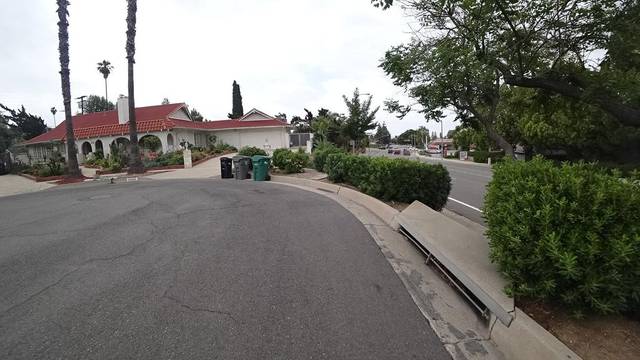
Region: Mexico
Coordinates: 34.02, -117.807